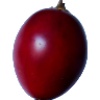
Label: tamarillo